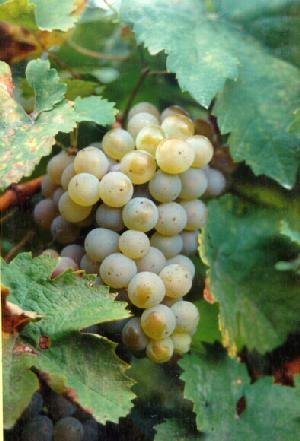
Liebfraumilch
Druesorten Müller-Thurgau er ofte anvendt i produktionen af Liebfraumilch.
Liebfraumilch eller Liebfraunmilch er en fornem vin fra Tyskland. Den har lagt navn til en type halvsød tysk hvidvin, som produceres hovedsageligt til eksport i regionerne Rheinhessen, Pfalz og Nahe. Navnet er tysk og betyder Vor Frues mælk.